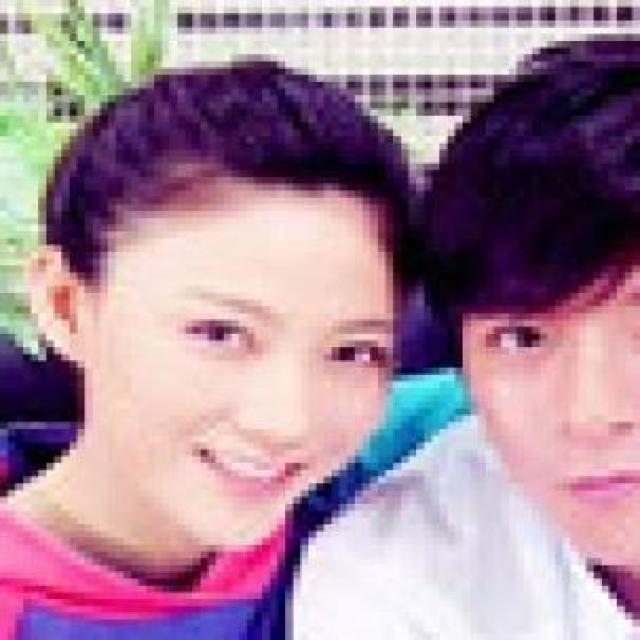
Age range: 21-44